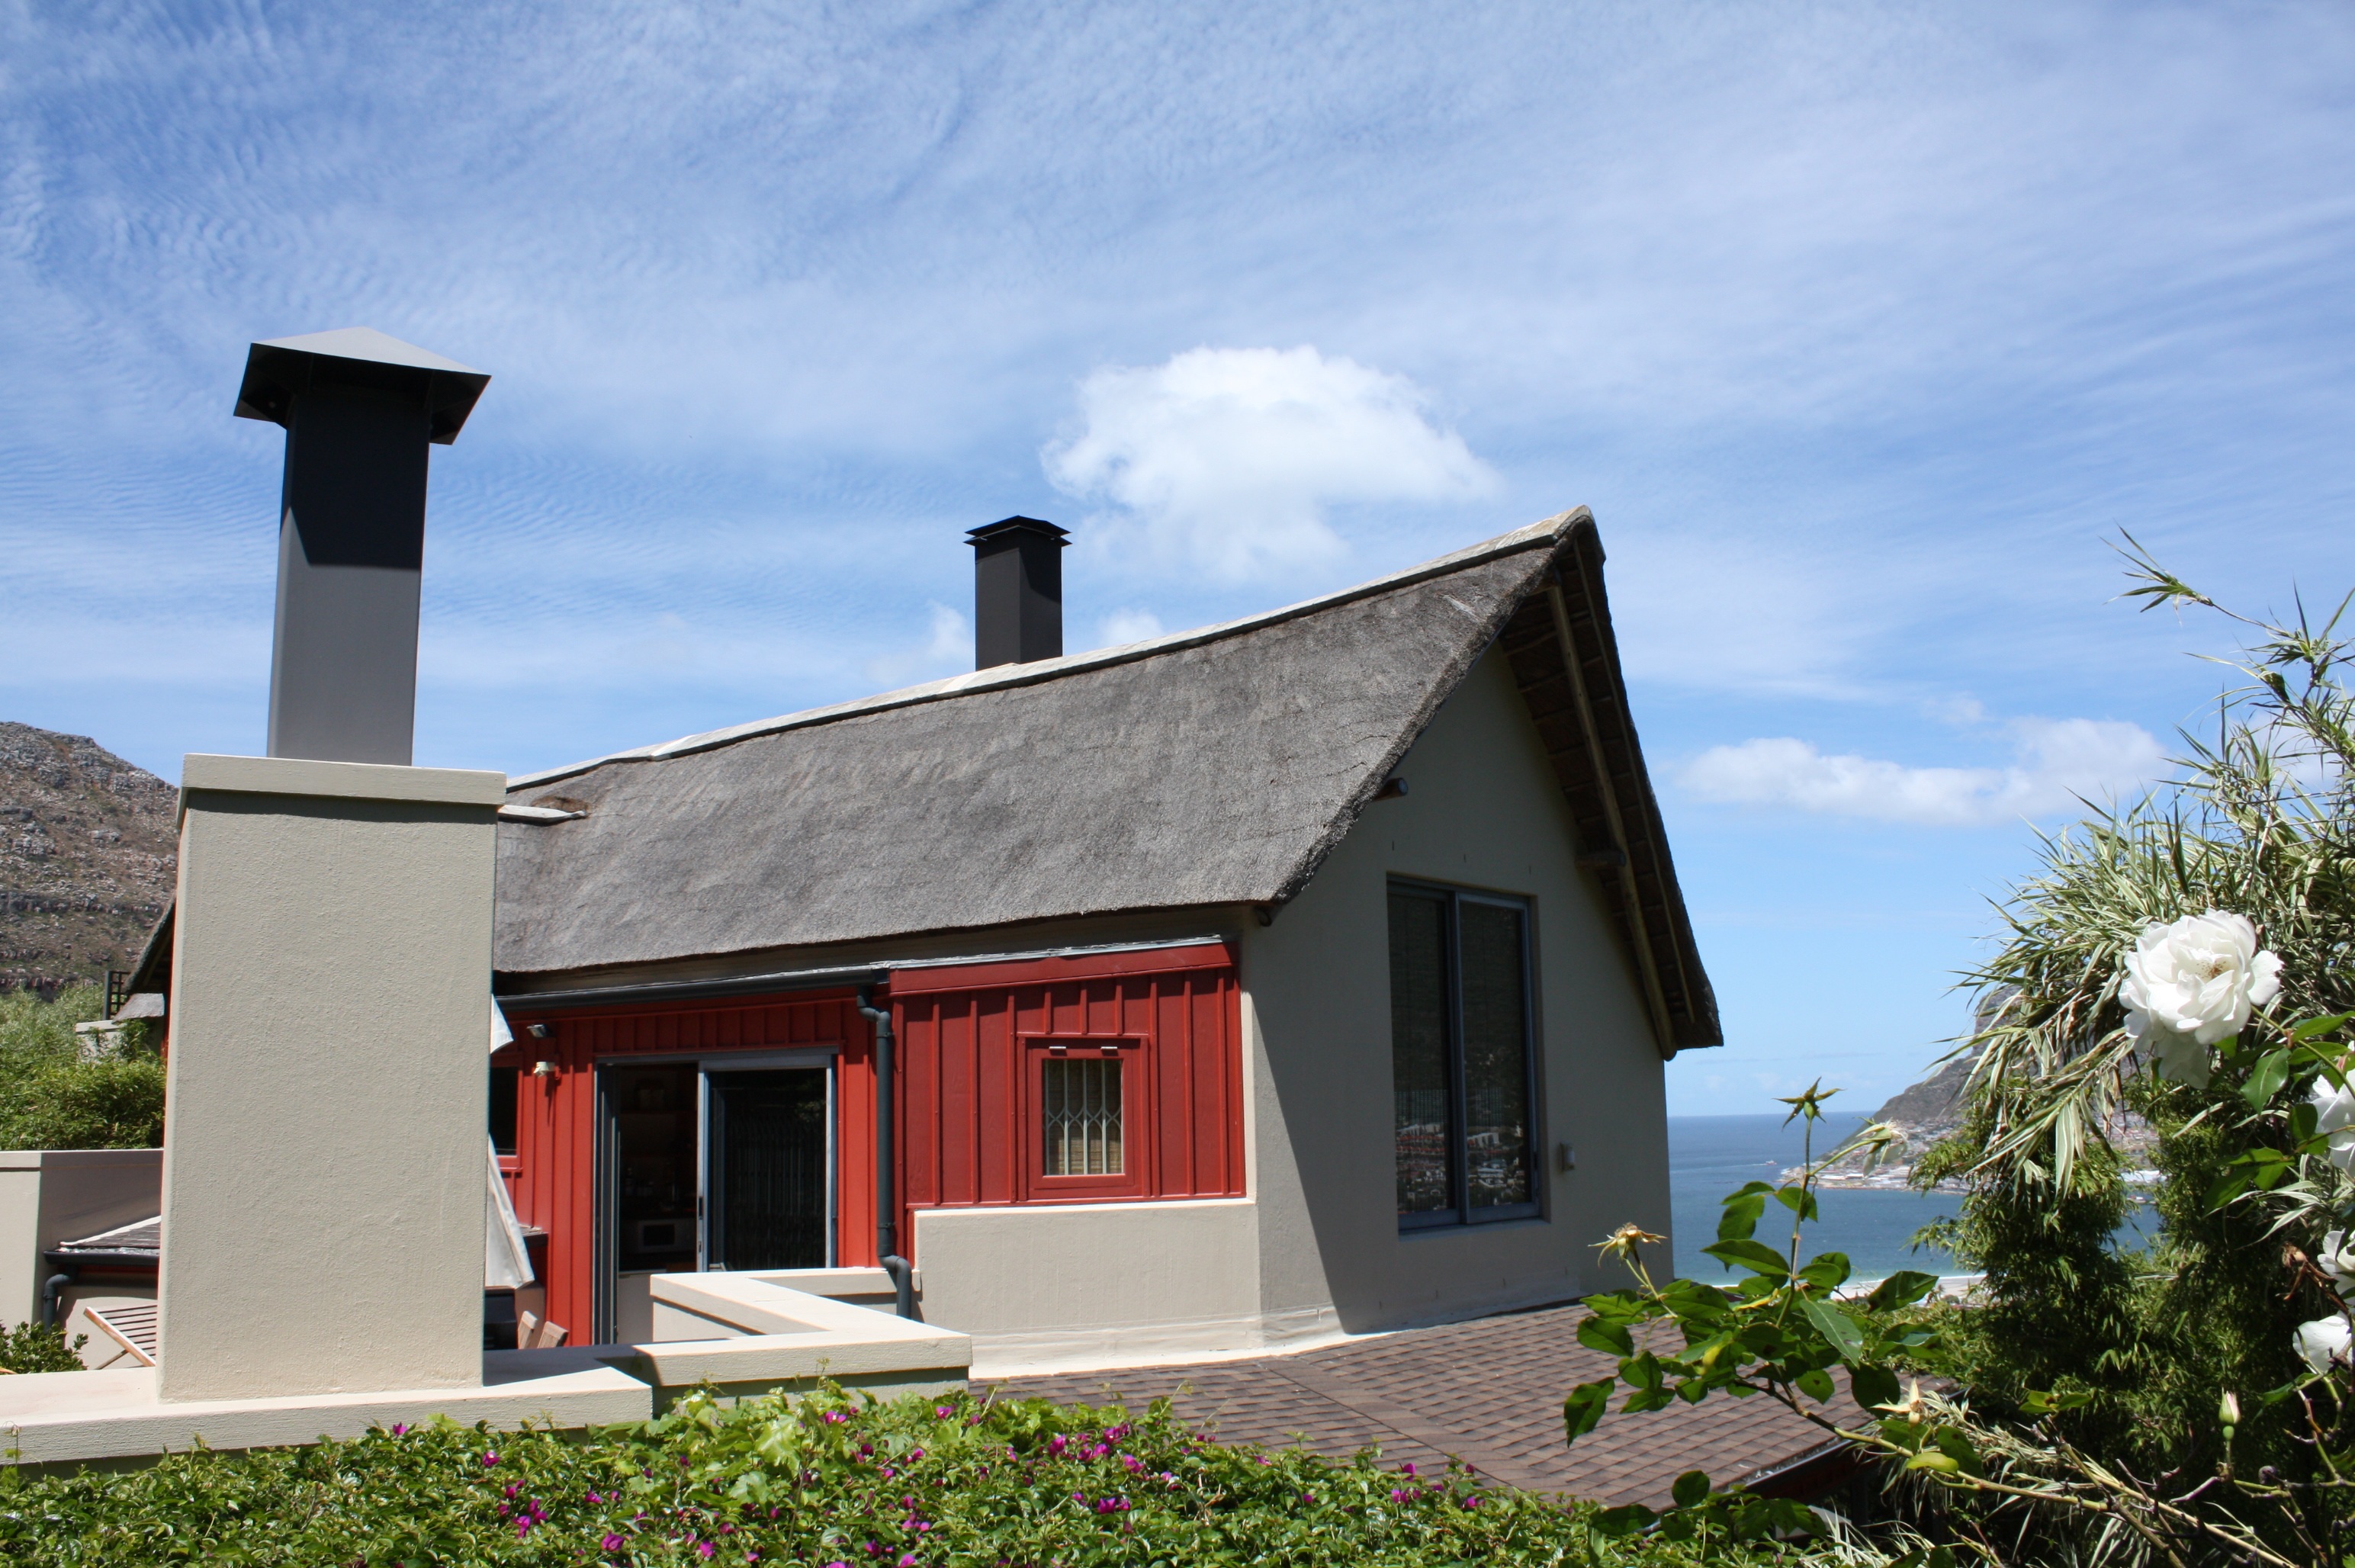
architecture, villa, house, roof, building, home, cottage, facade, property, estate, south africa, reed roof, residential area, hout bay, balau villa, holiday accommodation